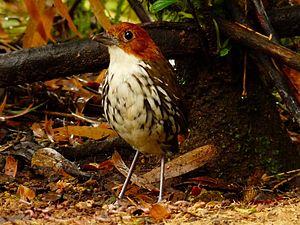
La Grallaire à tête rousse est une espèce d'oiseau de la famille des Grallariidae vivant en Amérique du Sud.